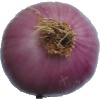
Label: Onion Red Peeled 1